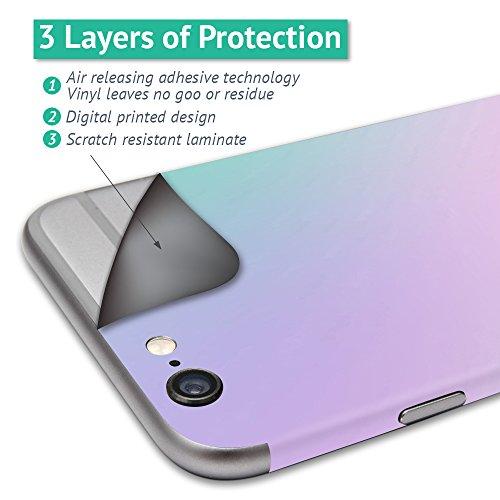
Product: MightySkins Skin Compatible with DJI Inspire 2 - in Bloom | Protective, Durable, and Unique Vinyl Decal wrap Cover | Easy to Apply, Remove, and Change Styles | Made in The USA
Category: Toys & Games | Hobbies | Remote & App Controlled Vehicles & Parts | Remote & App Controlled Vehicles
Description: HUNDREDS OF CHOICES: Show off your own unique style with MightySkins for your DJI Inspire 2 Don’t like the In Bloom skin We have hundreds of designs to choose from, so your Drone will be as unique as you are.
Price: $67.05
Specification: ProductDimensions:9x0.1x6inches|ItemWeight:0.16ounces|ShippingWeight:0.96ounces(Viewshippingratesandpolicies)|ASIN:B0774YYYDH|Itemmodelnumber:DJINSP2-InBloom